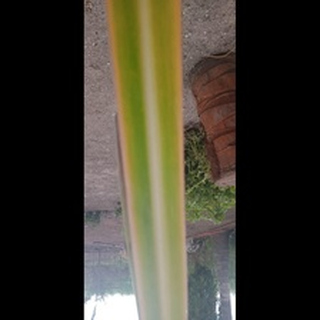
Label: sugarcane_yellow_leaf_disease